William Stoughton (judge)

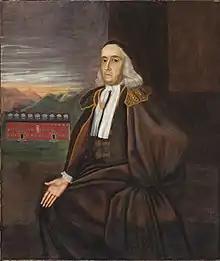
Portrait by an unknown artist,

William Stoughton (1631 – July 7, 1701) was a New England Puritan magistrate and administrator in the Province of Massachusetts Bay. He was in charge of what have come to be known as the Salem Witch Trials, first as the chief justice of the Special Court of Oyer and Terminer in 1692, and then as the chief justice of the Superior Court of Judicature in 1693. In these trials he controversially accepted spectral evidence (based on supposed demonic visions). Unlike some of the other magistrates, he never admitted to the possibility that his acceptance of such evidence was in error.